The Way (2010 film)

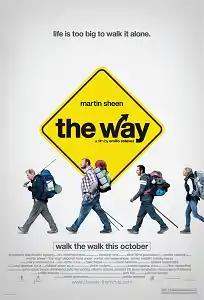
Film Poster

The Way is a 2010 drama film directed, produced and written by Emilio Estevez, who stars alongside his father Martin Sheen. Deborah Kara Unger, James Nesbitt, and Yorick van Wageningen also star in the film. In it, Martin Sheen's character walks the "Camino de Santiago", a traditional pilgrimage route in France, Portugal and Spain.